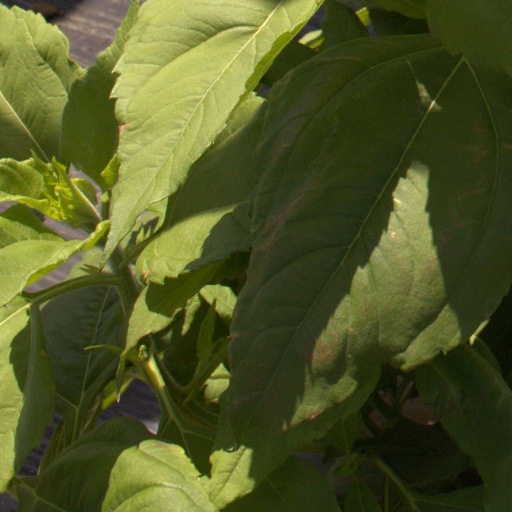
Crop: Jerusalem artichoke